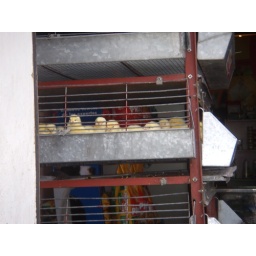
I saw a lady carrying some chicks in little paper bags on a bus one day.